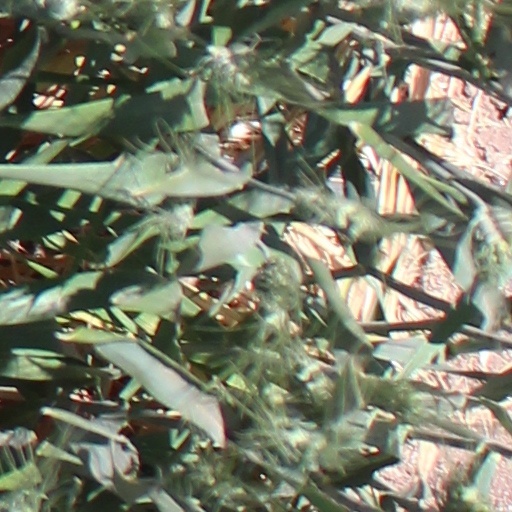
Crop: wheat